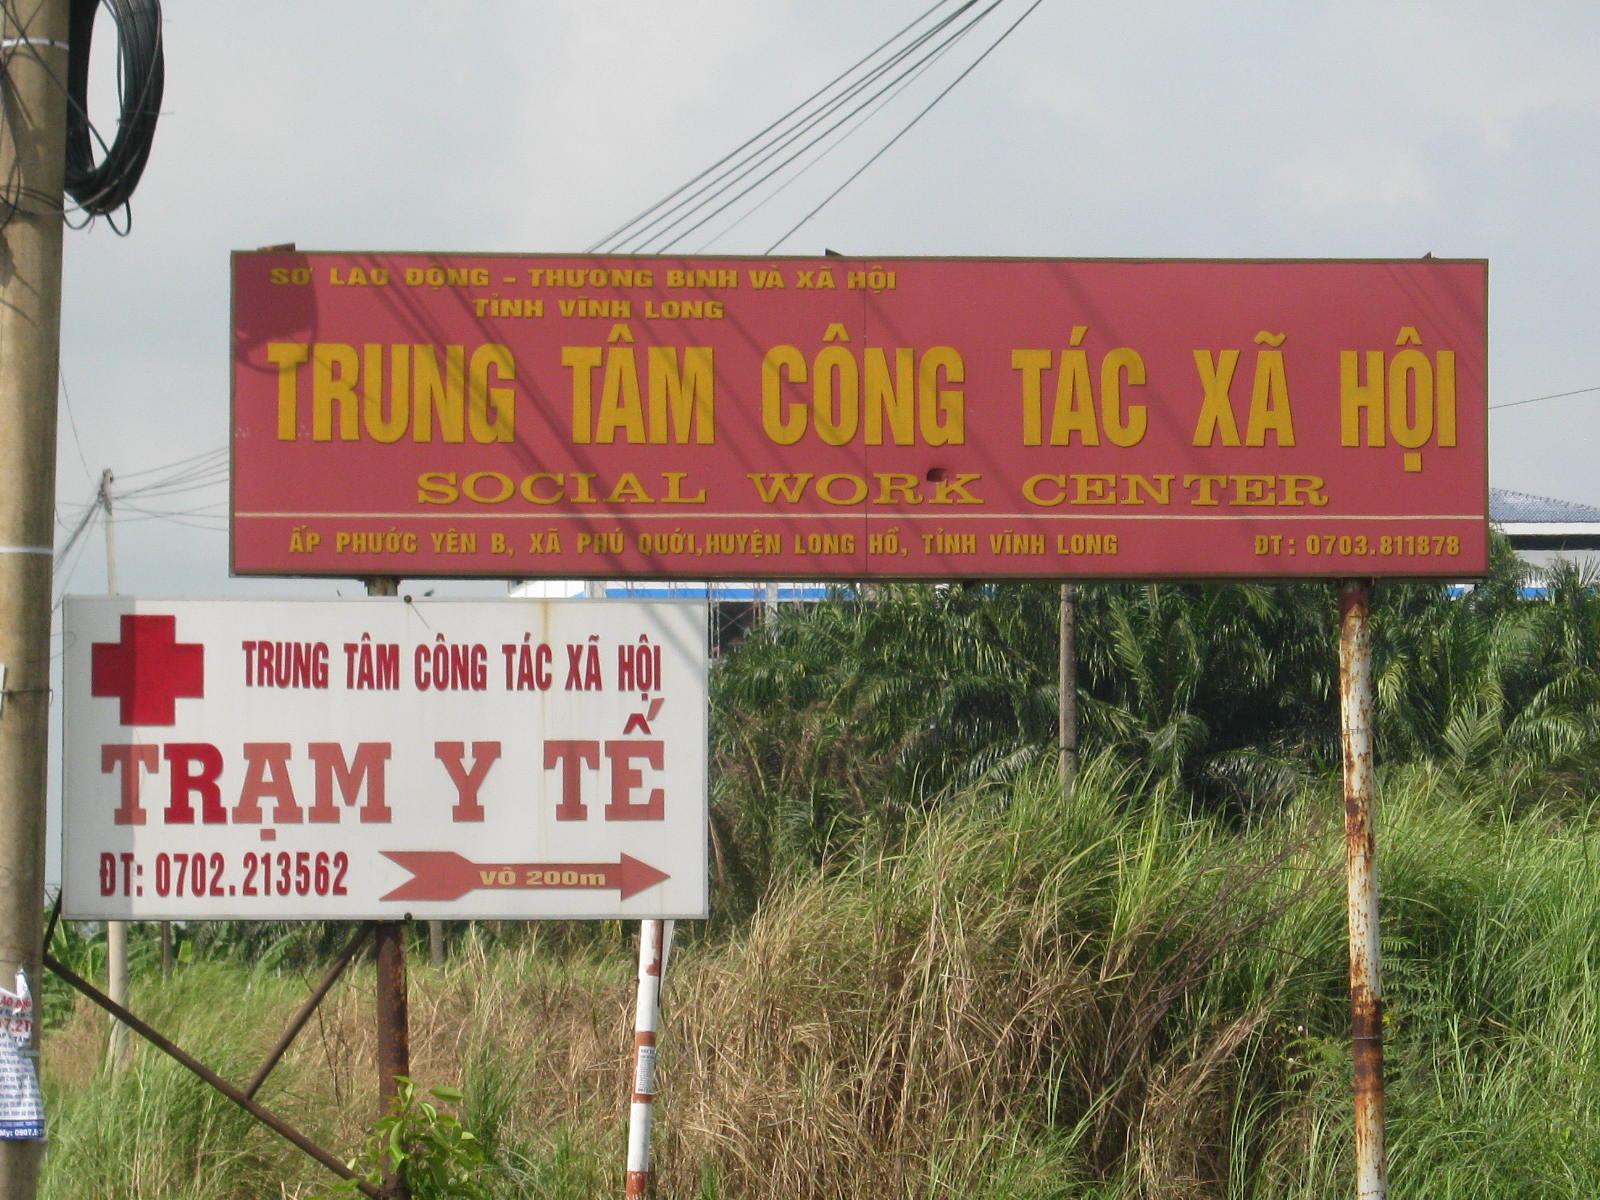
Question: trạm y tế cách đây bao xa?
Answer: trạm y tế cách đây 200 m